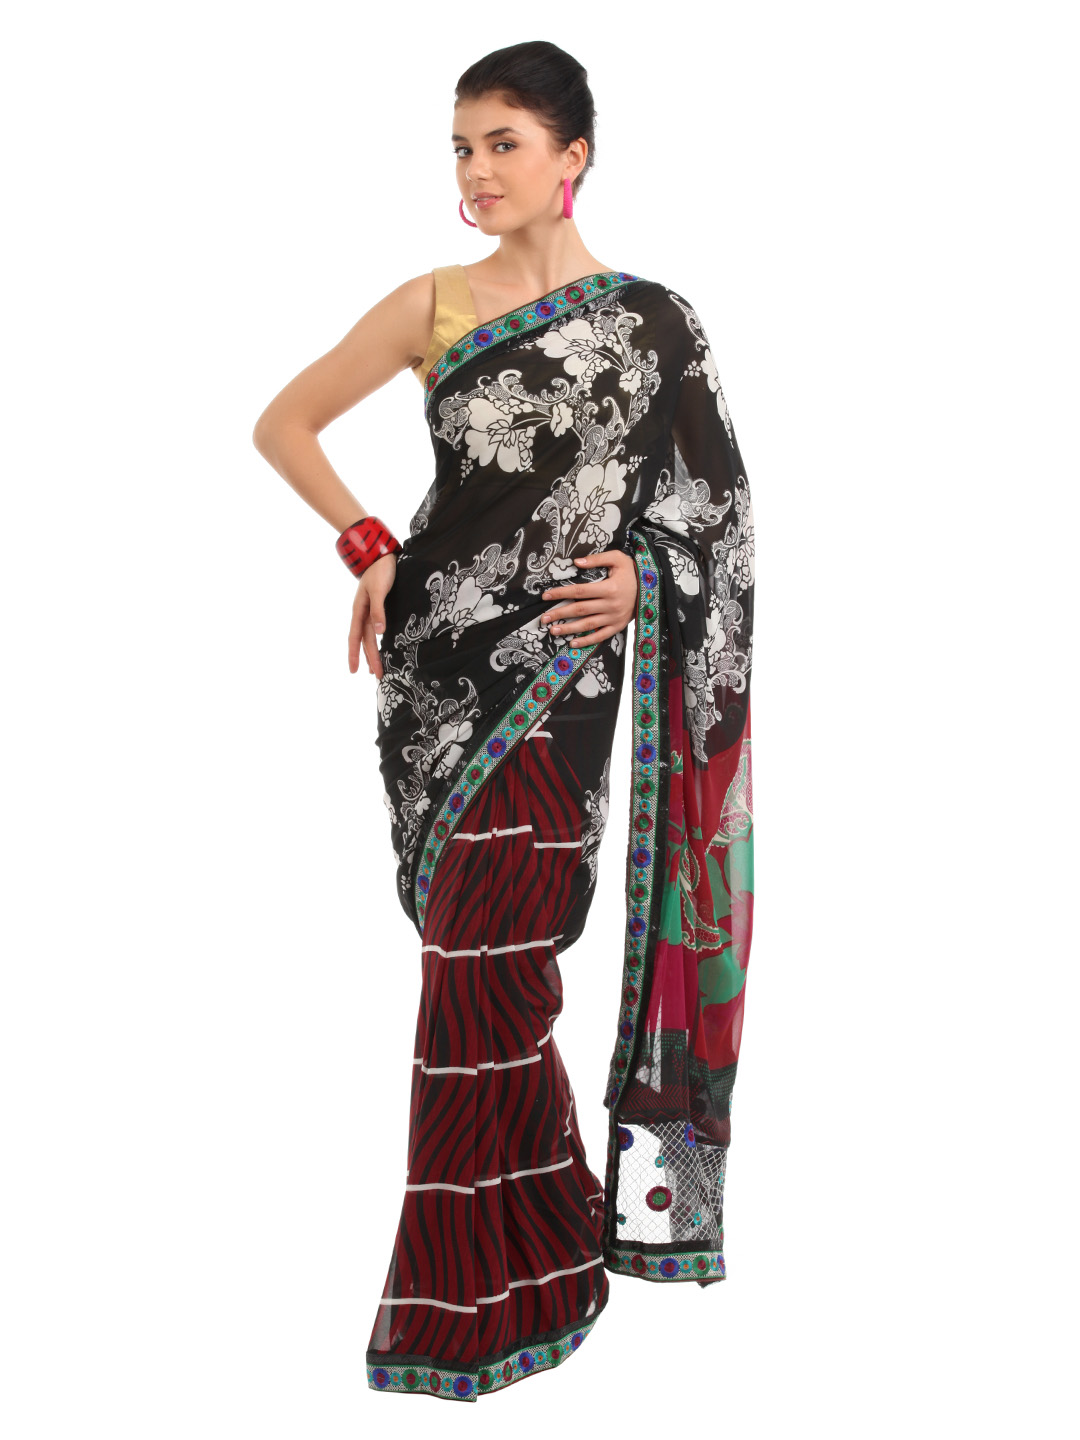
FNF Multi Coloured Sari
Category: Apparel / Saree / Sarees
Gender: Women
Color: Multi
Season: Fall 2012
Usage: Ethnic